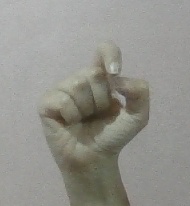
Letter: fa